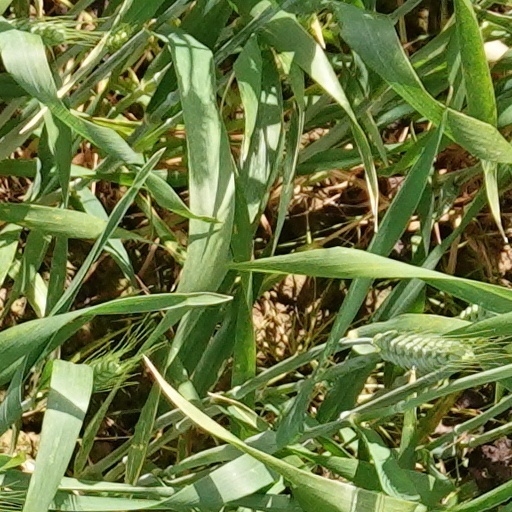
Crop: wheat